Rosendale Theatre

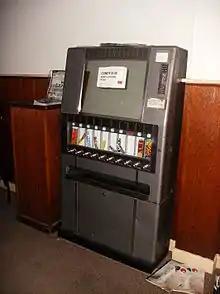
The Theatre's vending machine, installed shortly after the 1955 flood; Assemblyman Kevin Cahill urged its preservation

For several years following its 1949 opening, the Theatre would only screen a movie for two days, with double features twice a week; about 300 different movies were shown each year. By rapidly introducing and removing movies from circulation, the Theatre became unpopular with film distributors, and was often forced to wait until after a film had been shown in nearby Kingston. This proved beneficial at times; the Theatre screened "Chariots of Fire" the same week it won the 1981 Academy Award for Best Picture. To compensate for its lack of first run films, the Theatre began showing independent films, films by local artists, and foreign art films. Longstanding patrons, dissatisfied with mainstream, sensationalist cinema, were generally receptive to the "more eclectic stuff". Avoiding first-run films for several weeks also allowed the Theatre to pay distributors a lower percentage of its gross profits on each film.